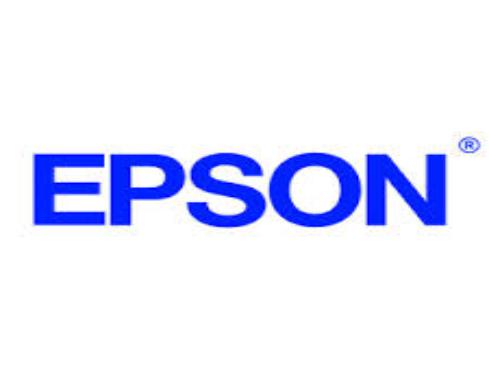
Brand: EPSON
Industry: Electronic